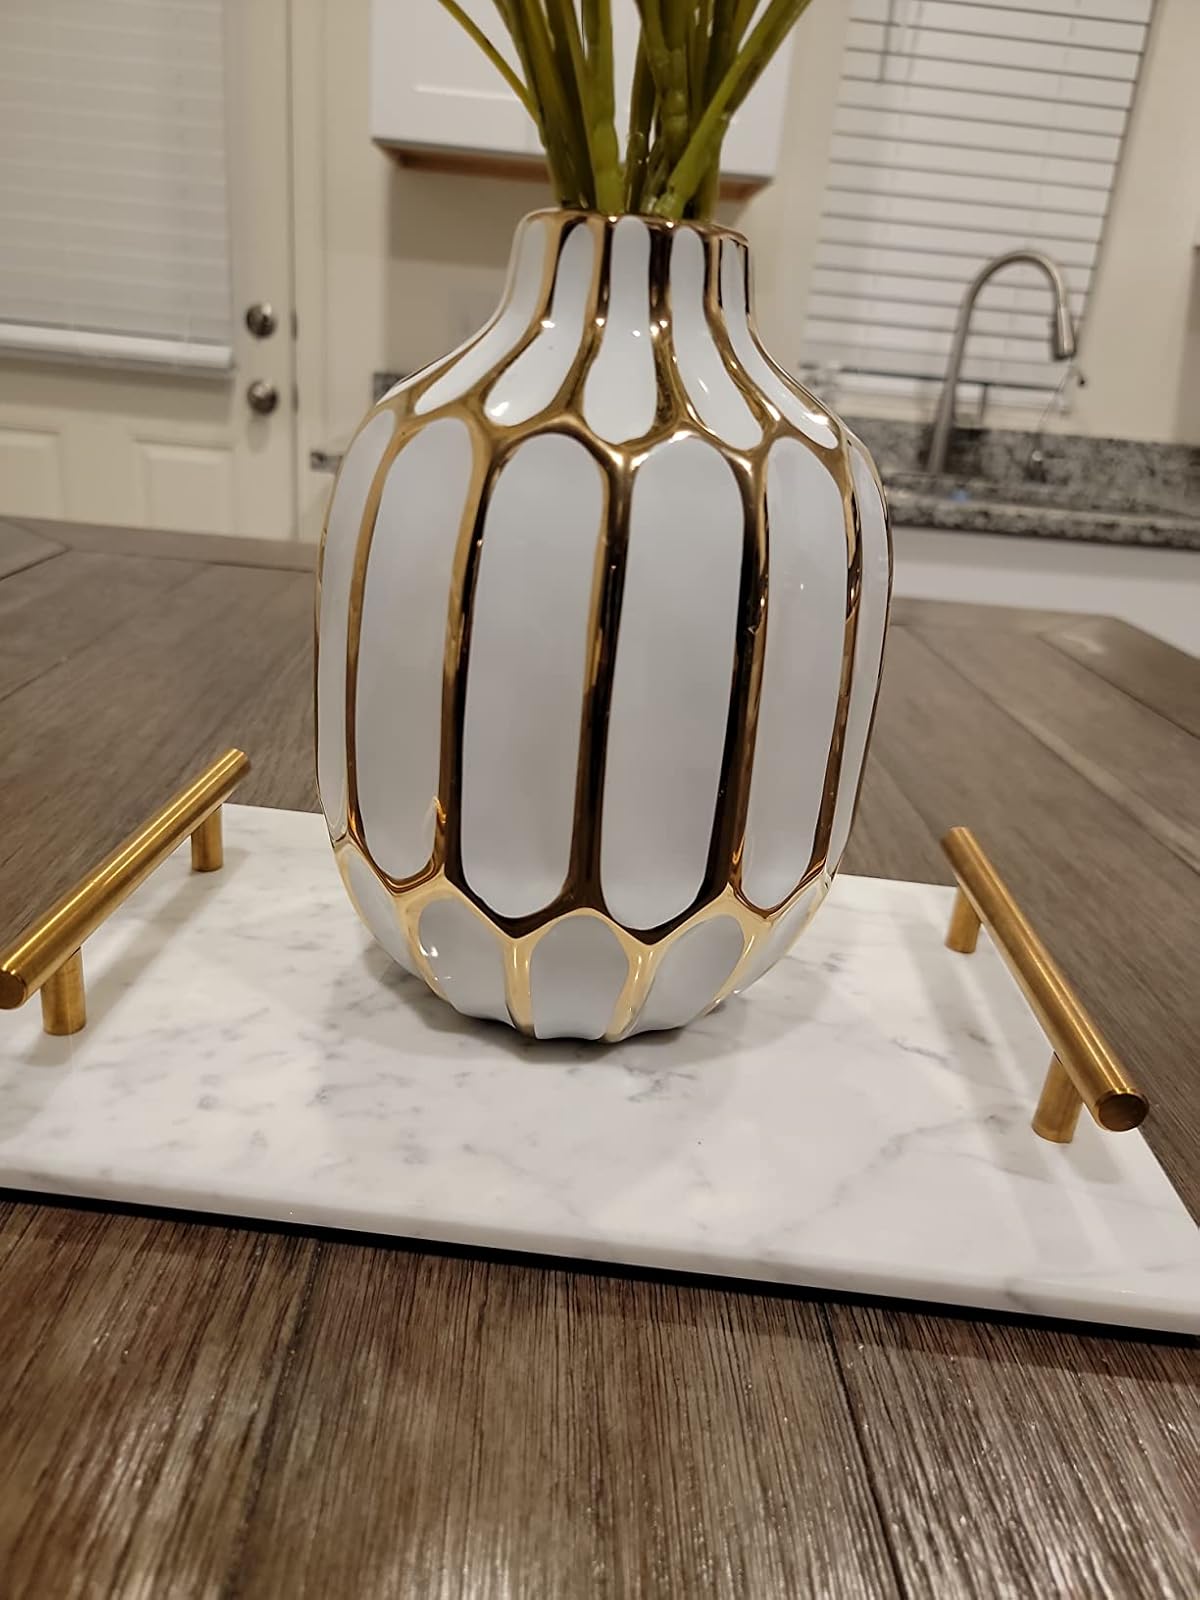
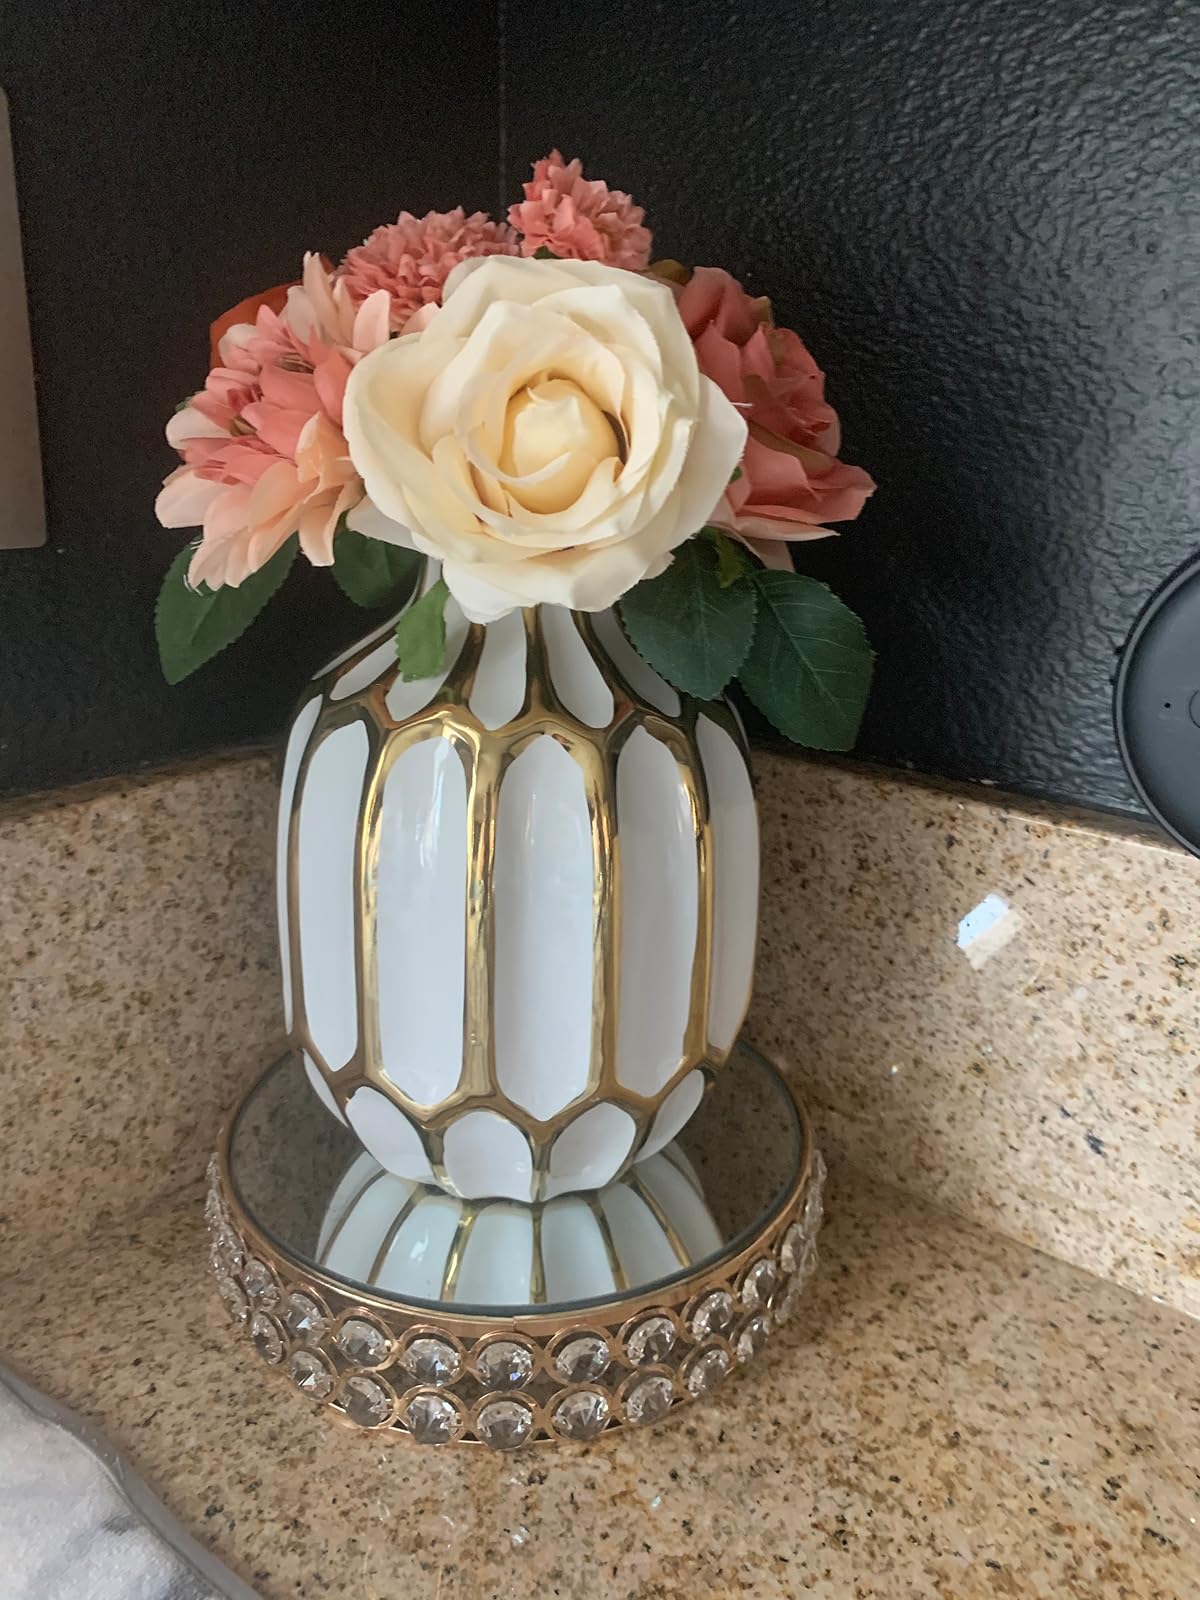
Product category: vase
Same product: yes